Hamamatsu

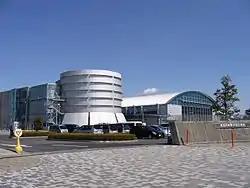
Hamamatsu Air Base

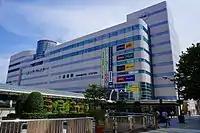
Hamamatsu Station exterior

Hamamatsu has been famous as an industrial city, especially for musical instruments and motorcycles. It also has been known for fabric industry, but most of those companies and factories went out of business in the 1990s. As of 2010, Greater Hamamatsu, Hamamatsu Metropolitan Employment Area, has a GDP of US$54.3 billion.